Steve Ellis (comics)

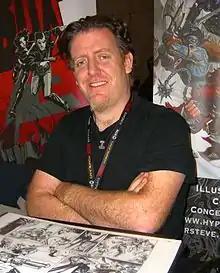
Ellis at the 2011 New York Comic Con

Steve Ellis is an American comic book artist and illustrator who has worked for Wizards of the Coast, DC Comics, Wildstorm, White Wolf, Moonstone Books and Marvel Comics.